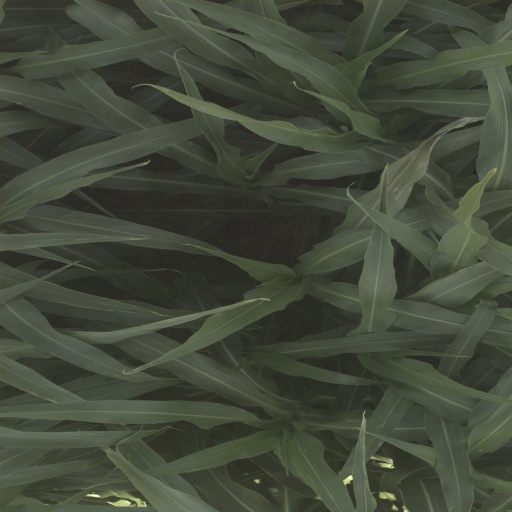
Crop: sorghum